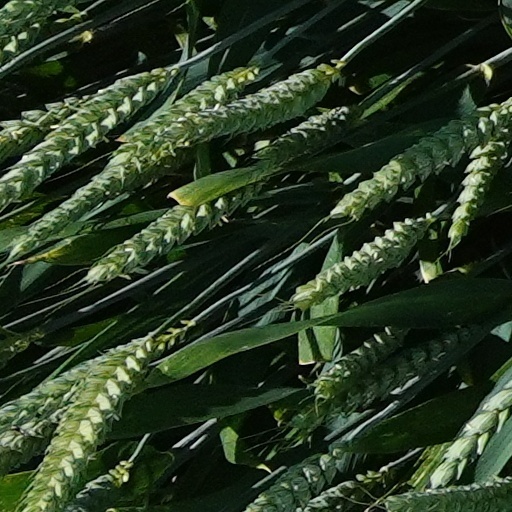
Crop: wheat